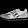
Label: Sneaker